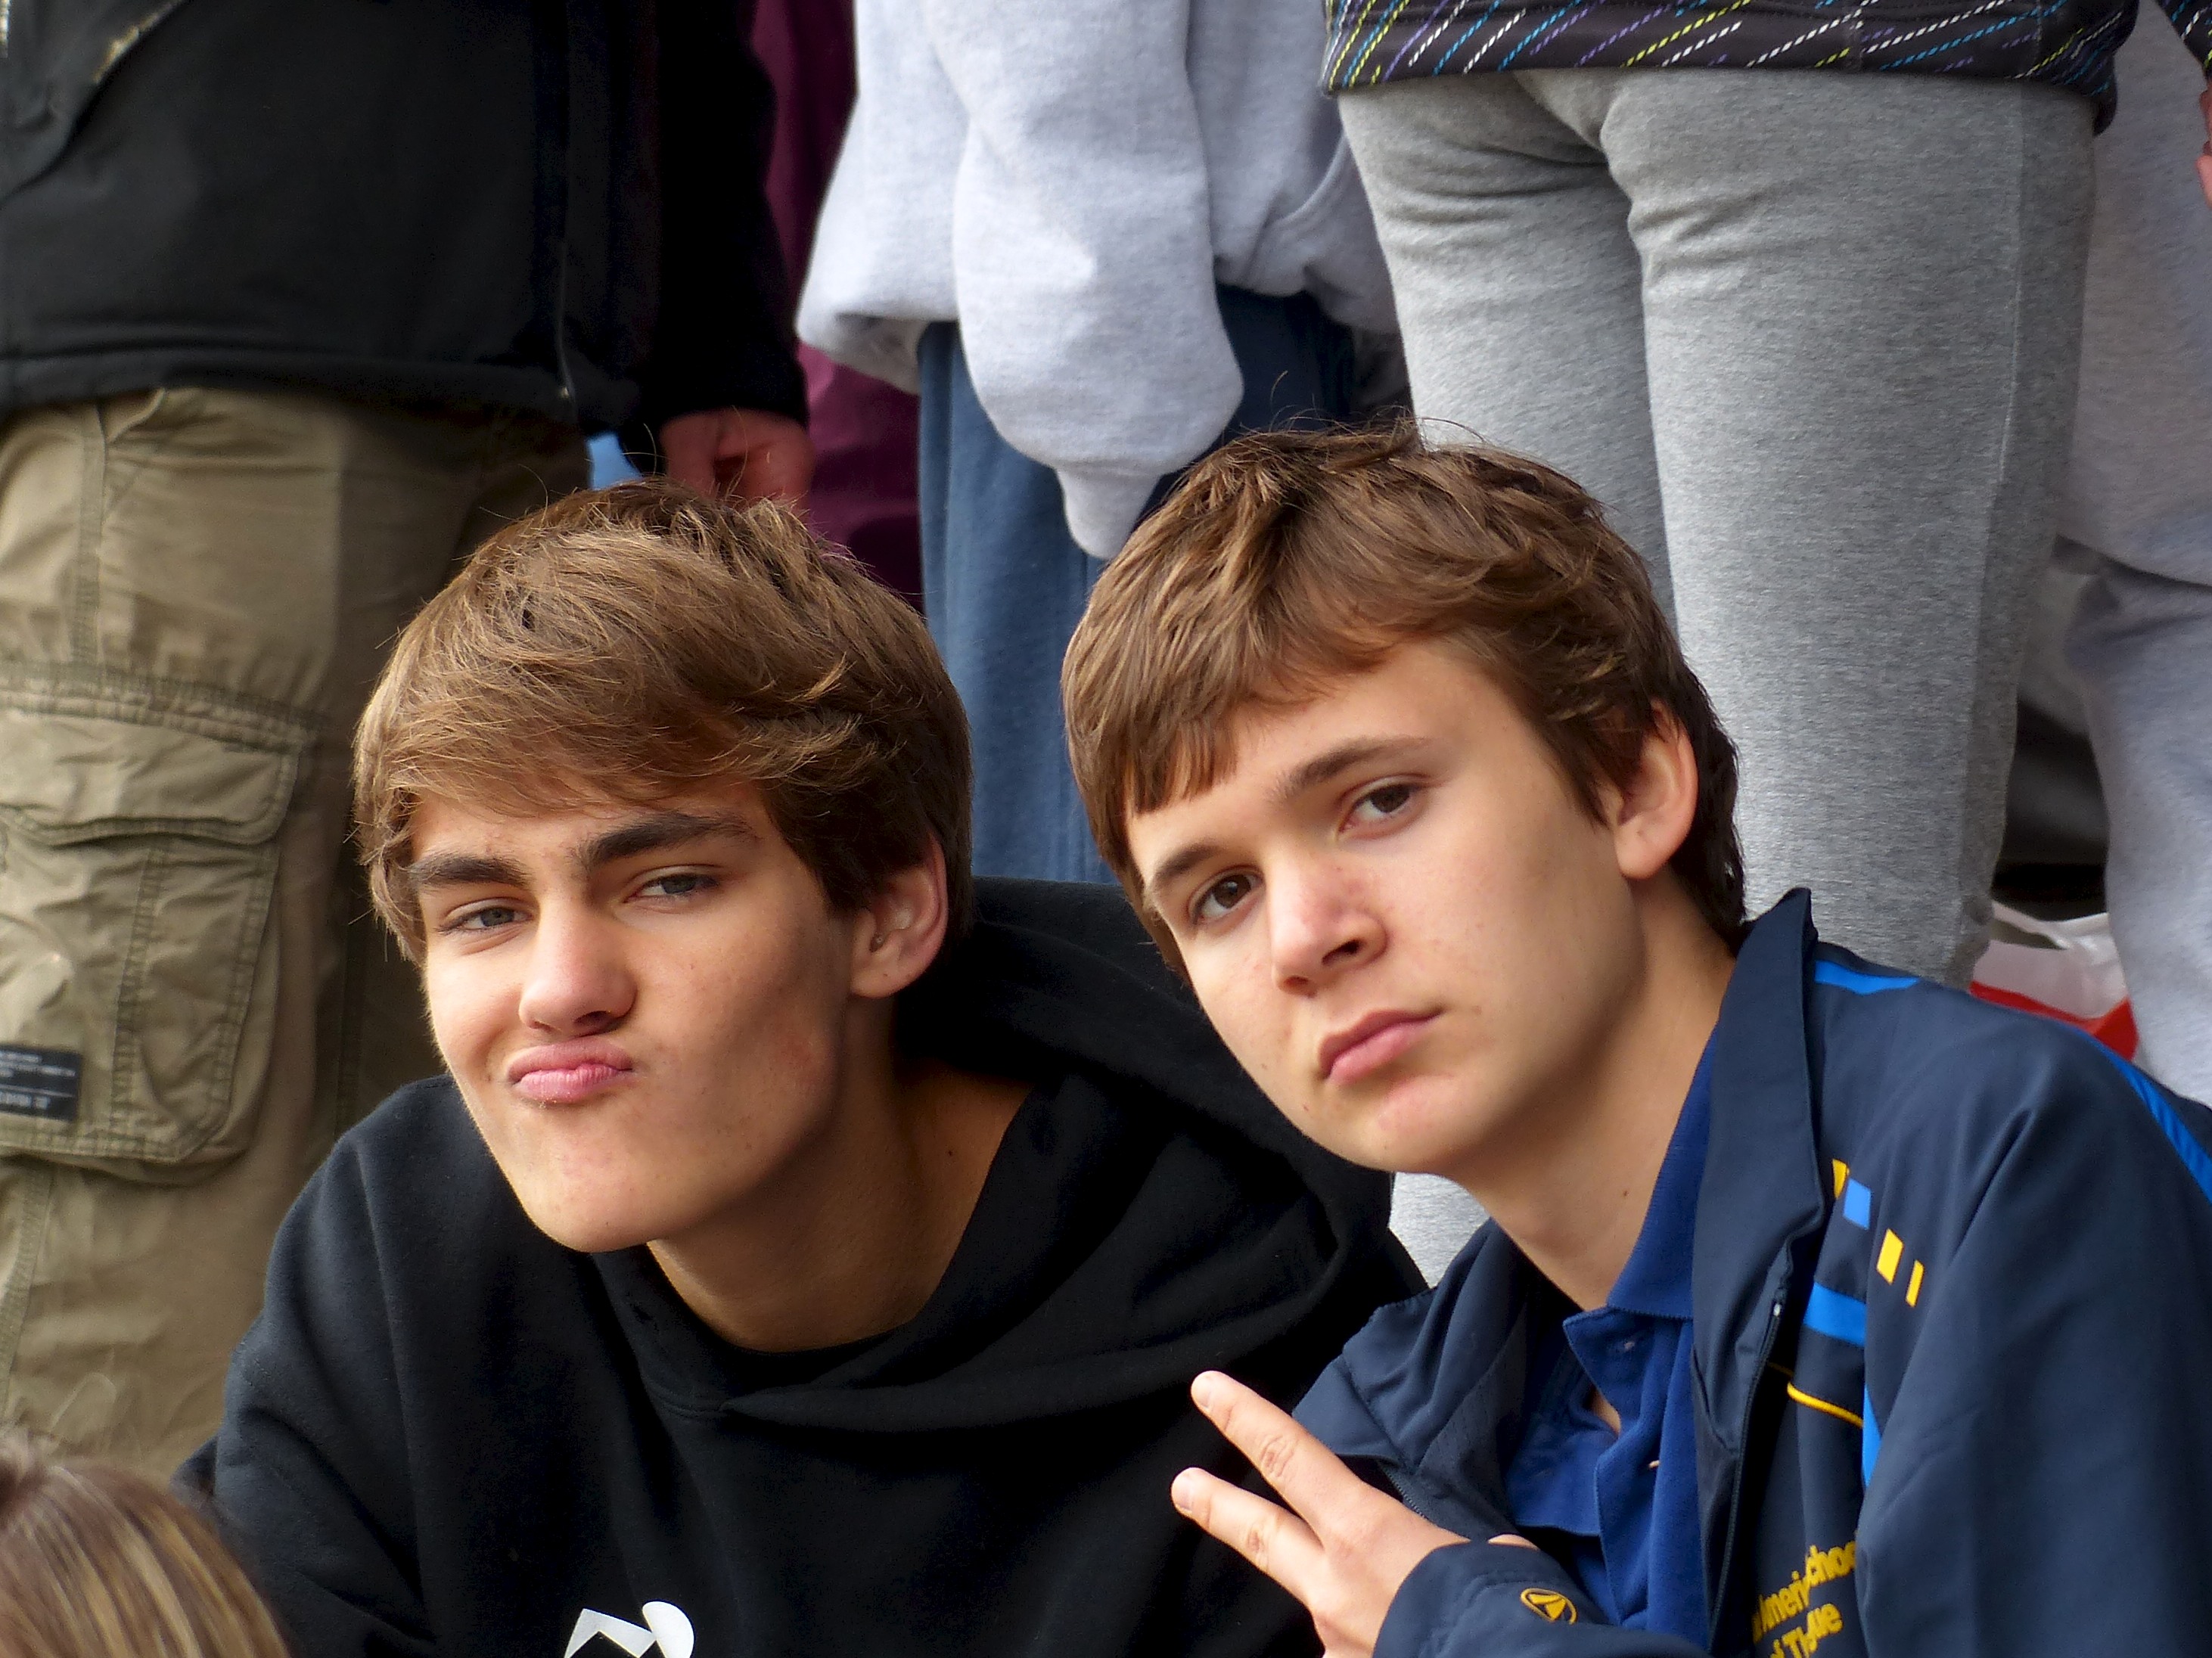
person, people, running, paris, male, youth, child, education, 2013, team, highschool, athletics, isst, trackandfield, social group